St. Theodore Guerin High School

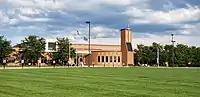
Guerin High School in 2020.

The school is located on seventy-two acres, one mile north of 146th street and Gray road, in the heart of Hamilton County.